Ford Falcon (XR)

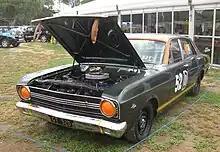
A "race replica" of the XR Falcon GT which won the 1967 Gallaher 500

Ford Works Team manager/driver Harry Firth, and a young Fred Gibson won the 1967 Gallaher 500 at the Mount Panorama Circuit in Bathurst driving an XR Falcon GT. Firth and Gibson won the race by 11 seconds from their Sydney-based teammates Ian and Leo Geoghegan. The Geoghegan Falcon was initially flagged in first, but a protest from Firth resulted in a recount of laps and the win being awarded to Firth and Gibson.